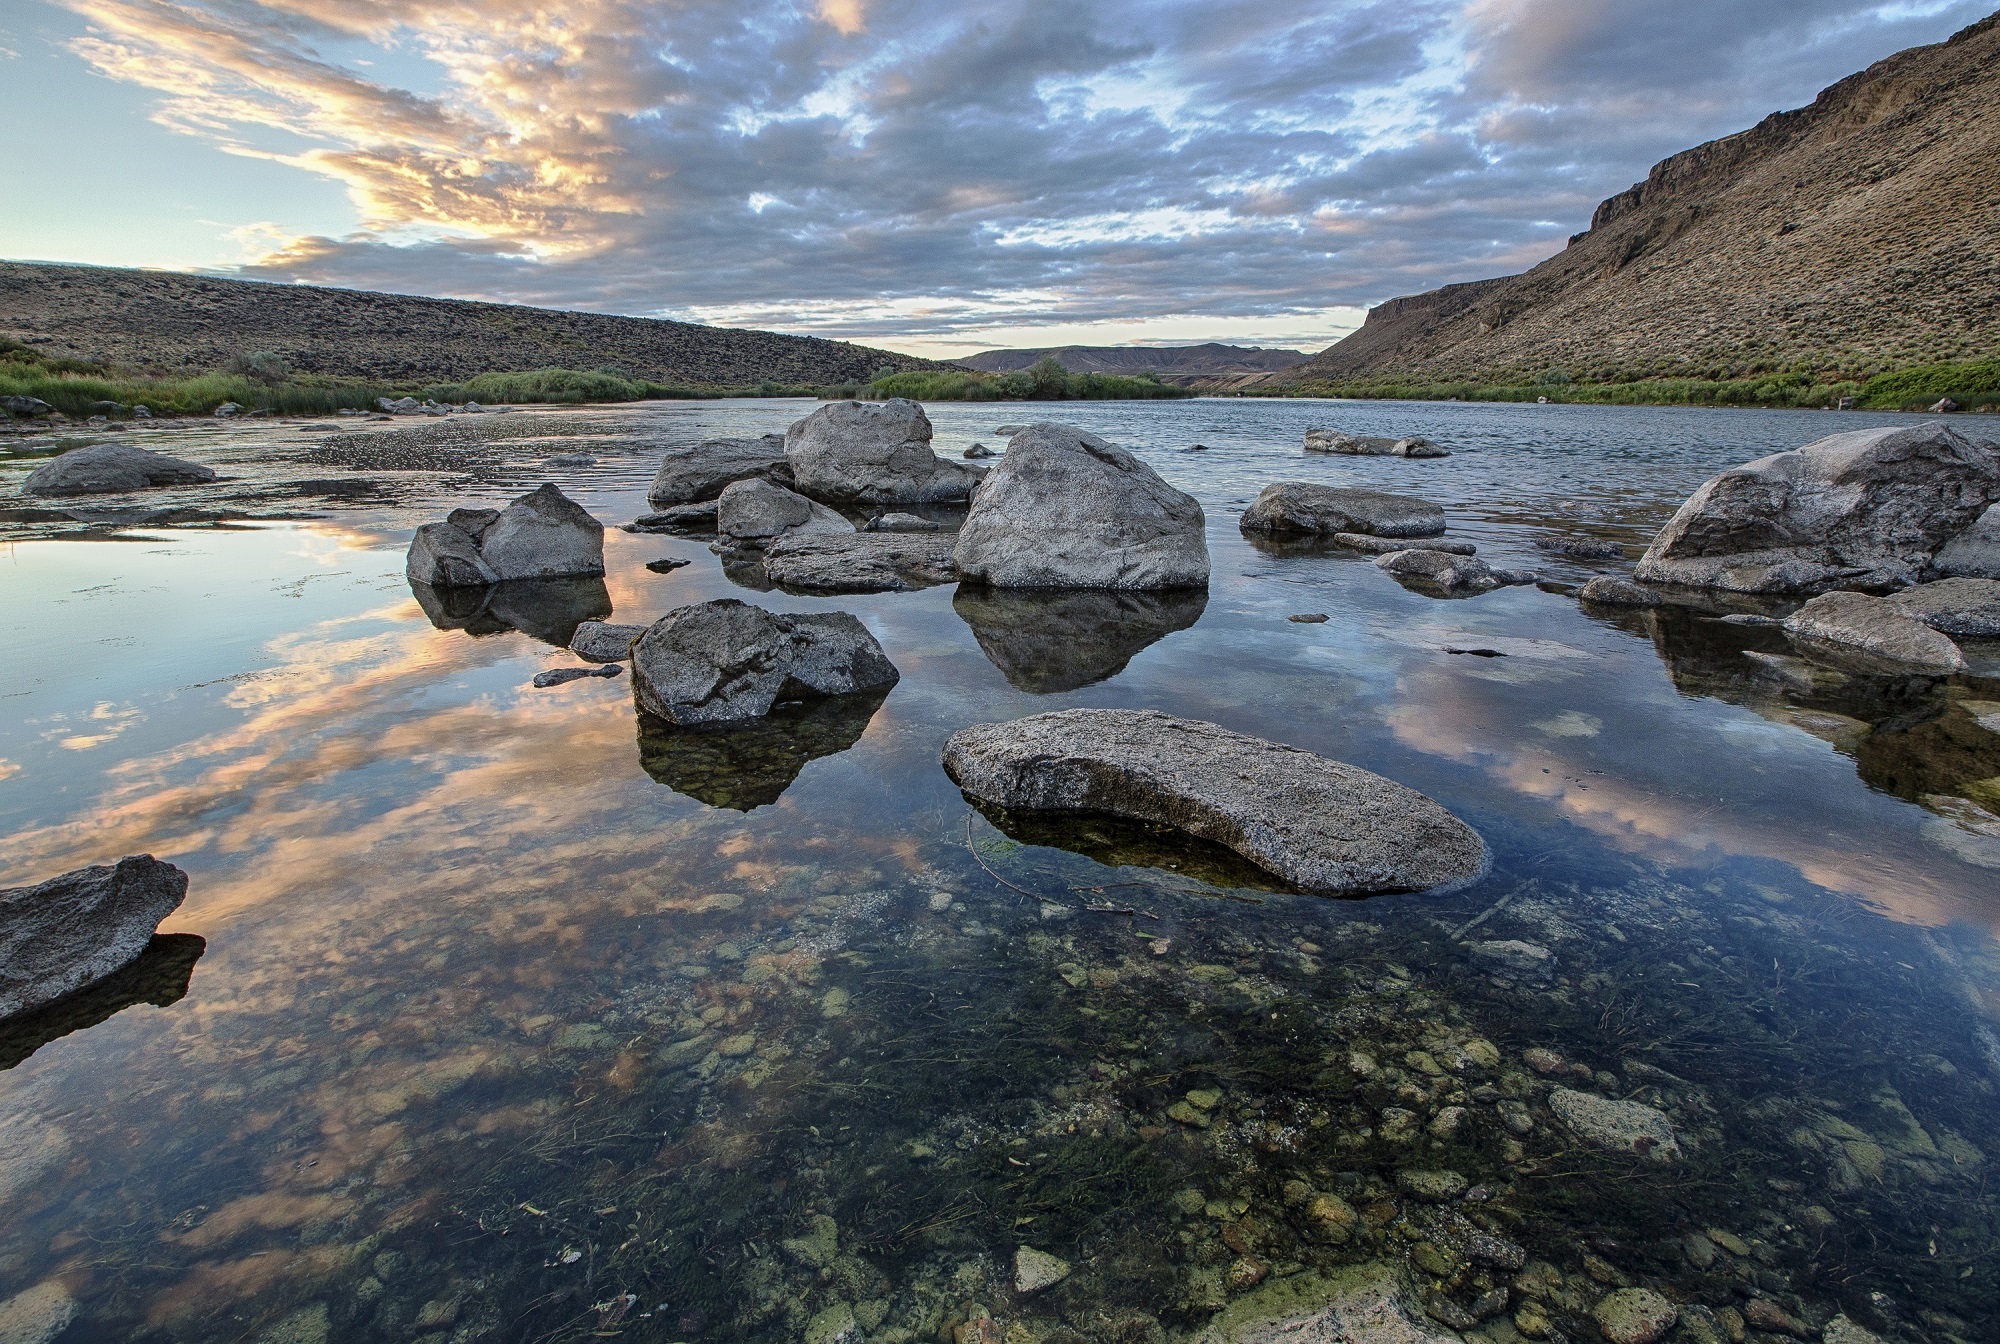
landscape, sea, coast, water, nature, rock, ocean, wilderness, mountain, cloud, sky, shore, lake, river, cliff, cove, reflection, relax, flowing, scenic, peaceful, usa, bay, rocky, colorful, terrain, body of water, rocks, outdoors, clouds, geology, loch, idaho, cape, landform, snake river, geographical feature